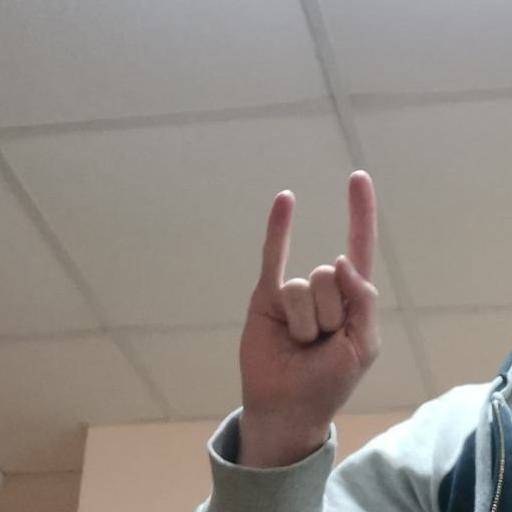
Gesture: rock